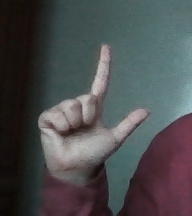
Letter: laam